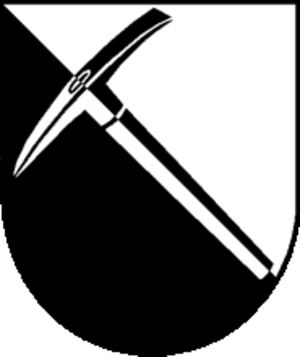
Ferrera est une commune suisse du canton des Grisons, située dans la région de Viamala.